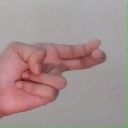
अक्षर: ह